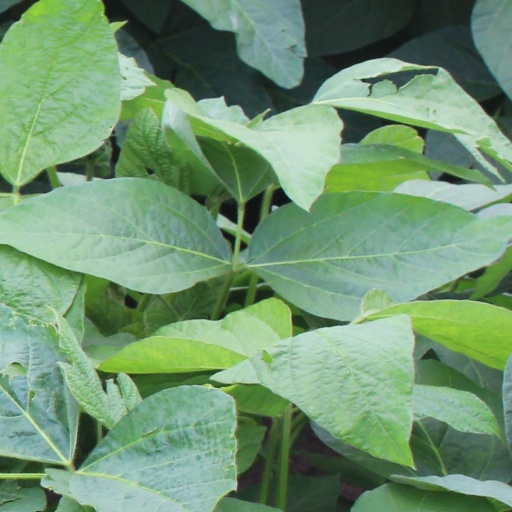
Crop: soybean